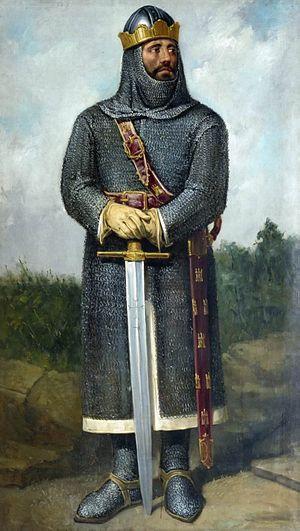
Cette page dresse une liste de personnalités mortes au cours de l'année 1157 :